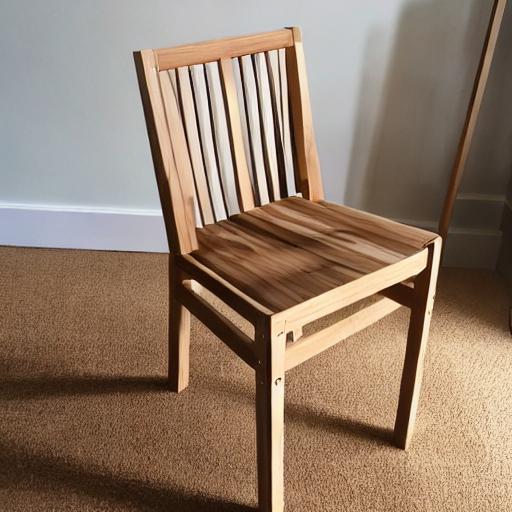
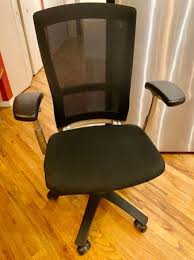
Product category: items_chair
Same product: no